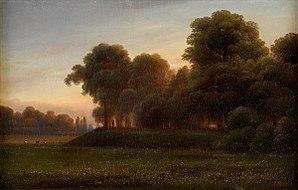
August Becker, né le 27 janvier 1821 à Darmstadt et mort le 19 décembre 1887 à Düsseldorf, est un peintre allemand.